List of Bowling Green State University buildings

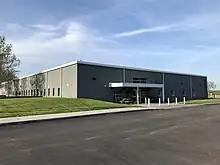

Replaced the former Fraternity and Sorority rows in 2016. The 33 buildings that form the village were built at a cost of 32.7 million dollars and are LEED Gold certified.